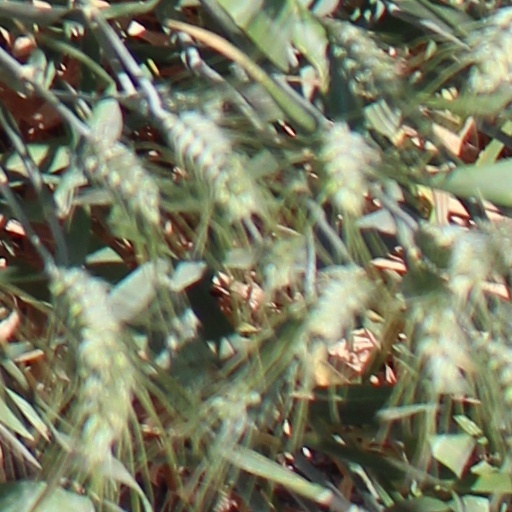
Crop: wheat